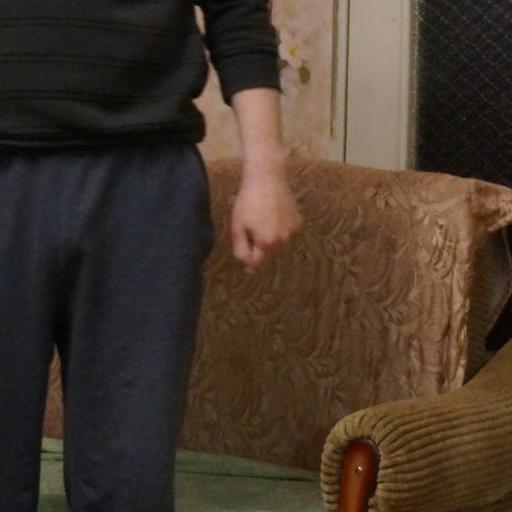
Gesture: no_gesture